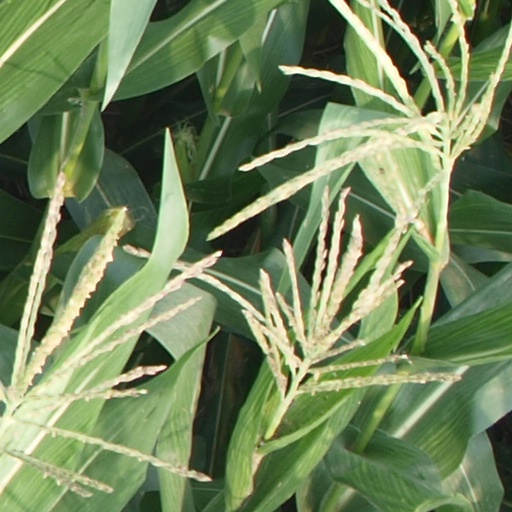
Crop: maize; corn